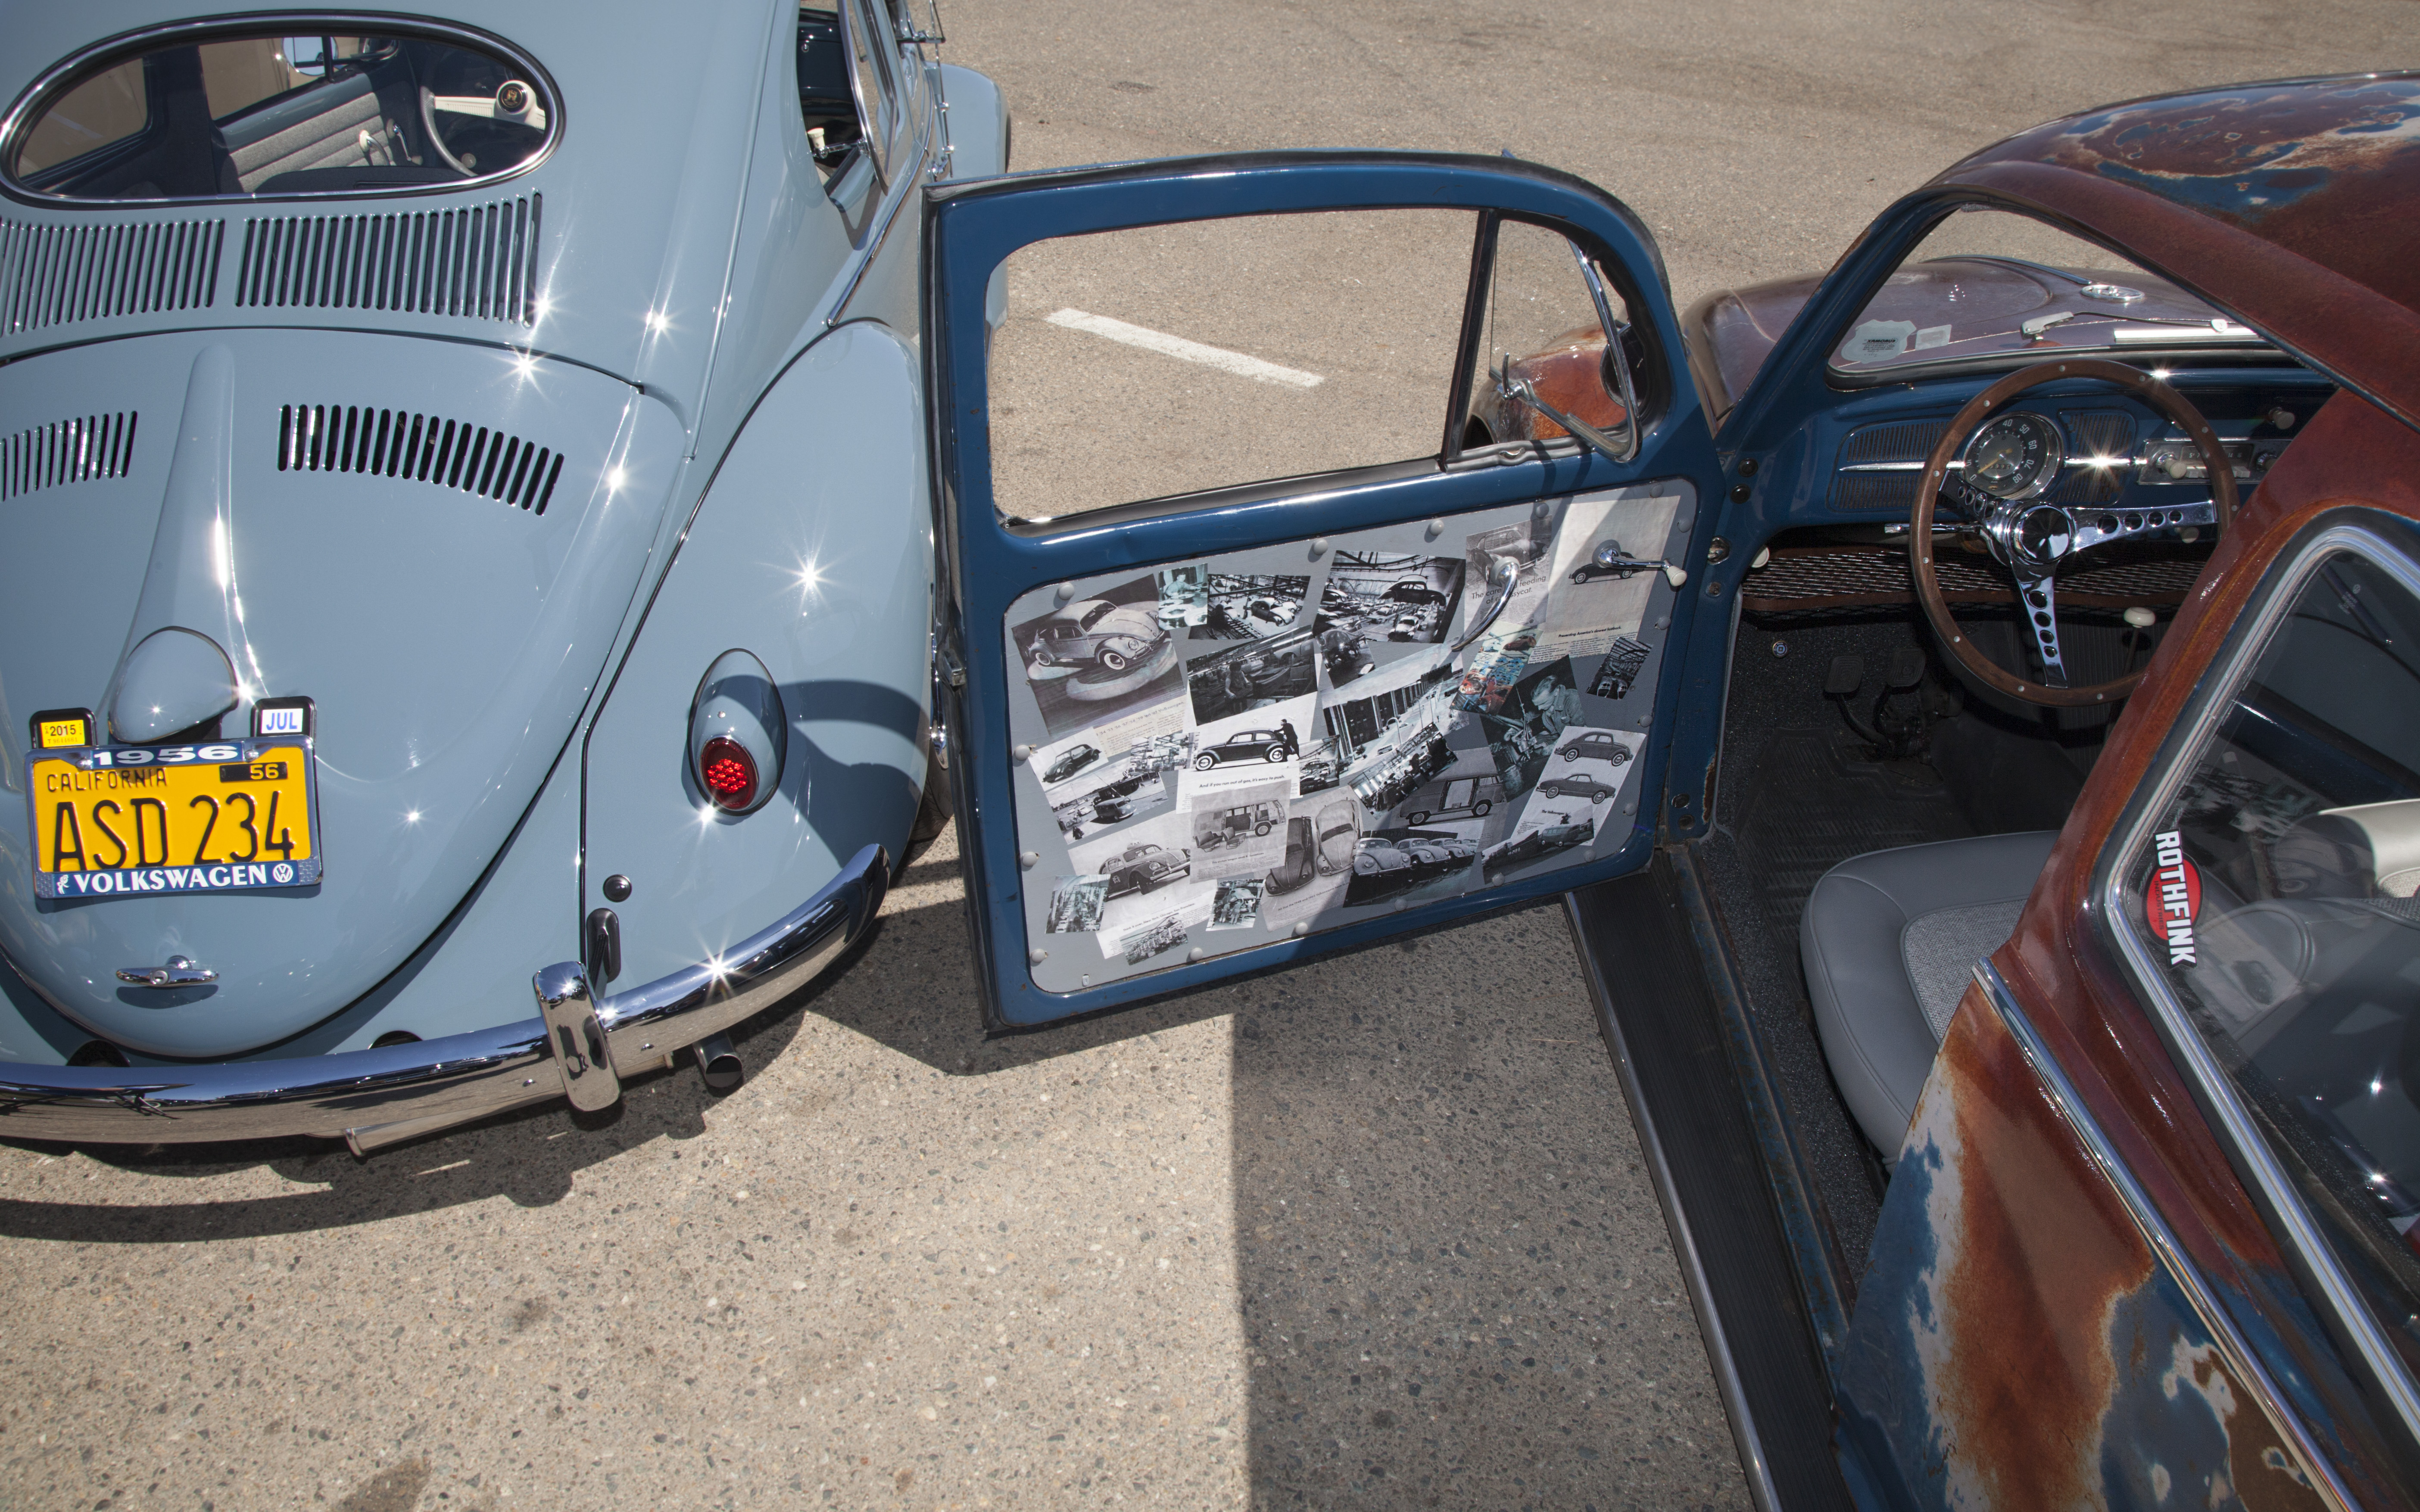
car, wheel, vw, volkswagen, vehicle, motor vehicle, vintage car, classic, antique car, city car, land vehicle, volkswagen beetle, automobile make, subcompact car